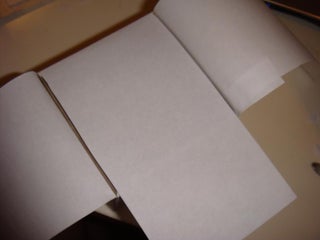
Label: cardboard